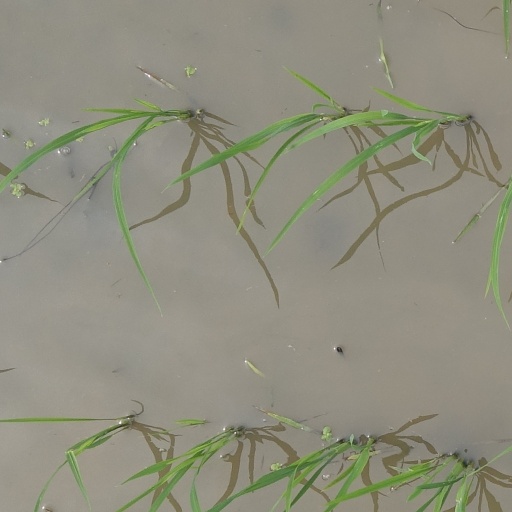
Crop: rice